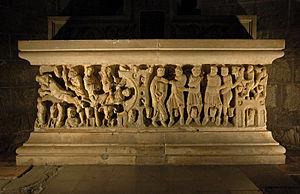
Le maître de Cabestany est un maître anonyme sculpteur de la seconde moitié du XIIᵉ siècle, une personnalité artistique constituée par les historiens de l'art à partir des années 1930 par le rapprochement de plusieurs œuvres remarquables par leur style et leur facture, au premier rang desquelles le tympan de Cabestany, d'où le nom de « maître de Cabestany ». Ses œuvres sont pour la plupart situées dans les actuels départements de l'Aude et des Pyrénées-Orientales ainsi que dans le nord de la Catalogne ; mais on a aussi reconnu sa main en Toscane et en Navarre.